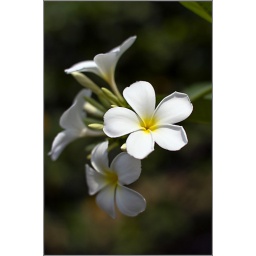
The flowers of a frangipani tree taken in Thailand